Charles F. Gumm Jr.

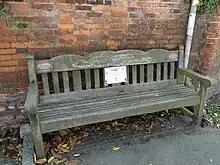
Memorial bench honoring Gumm at the courtyard of St. James Church in Nayland-with-Wissington

On March 1, 1944, Gumm took off from RAF Boxted for a training flight in his P-51. Moments later his aircraft encountered engine trouble. Gumm had the chance to bail out but as he was flying over the English town of Nayland, he did not want to be responsible for any civilian casualties if his P-51 were to crash. He remained in his stricken aircraft and while guiding it down to an open field, flew too low and struck a tree. The P-51 cartwheeled, throwing Gumm from the cockpit and killing him. He was buried at Greenwood Memorial Terrace in Spokane, Washington.